Martin Ferdinand Morris

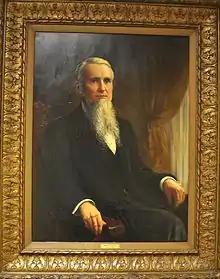

Martin Ferdinand Morris (December 3, 1834 – September 12, 1909) was an Associate Justice of the Court of Appeals of the District of Columbia.